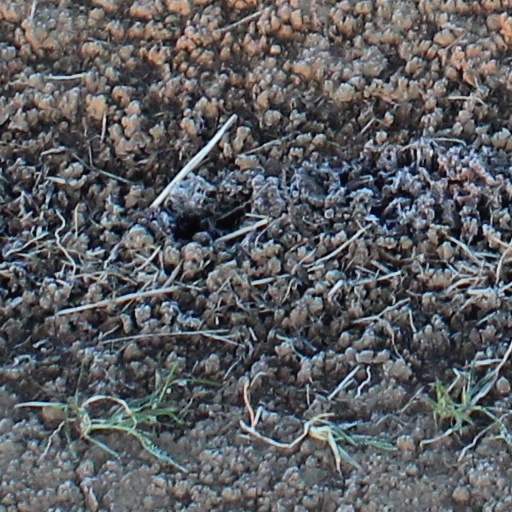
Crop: wheat